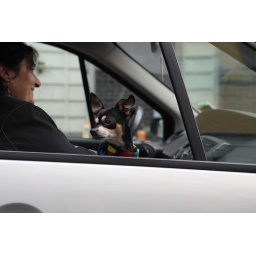
Harlequin dog in a car in Corso Buenos Aires